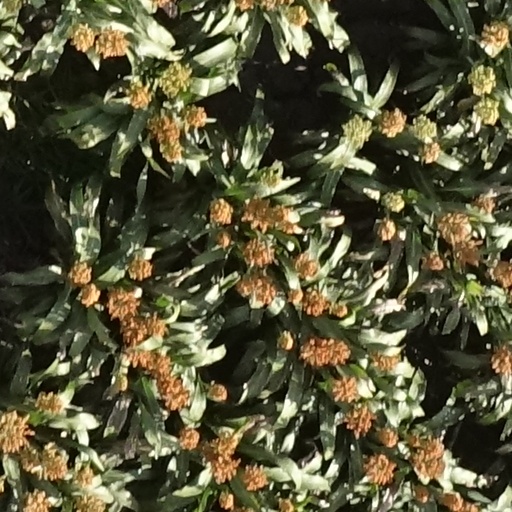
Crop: sorghum